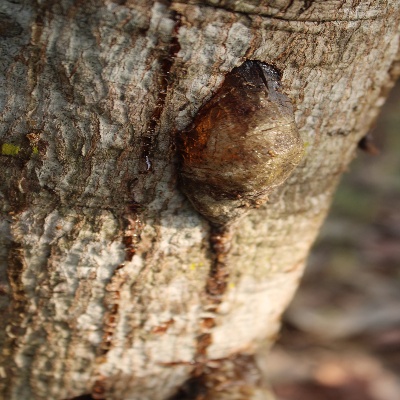
Crop: Cashew
Condition: gumosis